Plan of Saint Gall

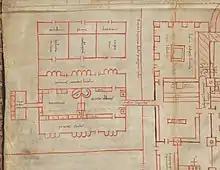
Abbot's House. Plan of Sain Gall. See private passageway to Basilica (right of image).

The abbot's intermediary position between the clerical and lay worlds is seen in the position of his accommodation on the Plan. The abbot's quarters are located at the other side of the abbey church from the monk's cloister, to the north-east, aligning itself with the secular elite guest houses where the royalty, the emperor and the emperor's court would lodge. The abbot's house also looks over the infirmary and novitiate to the east, the outer school and the house for elite guests to the west.